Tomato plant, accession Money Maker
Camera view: horizontal (90 deg, fisheye); turntable rotation: 30 degrees
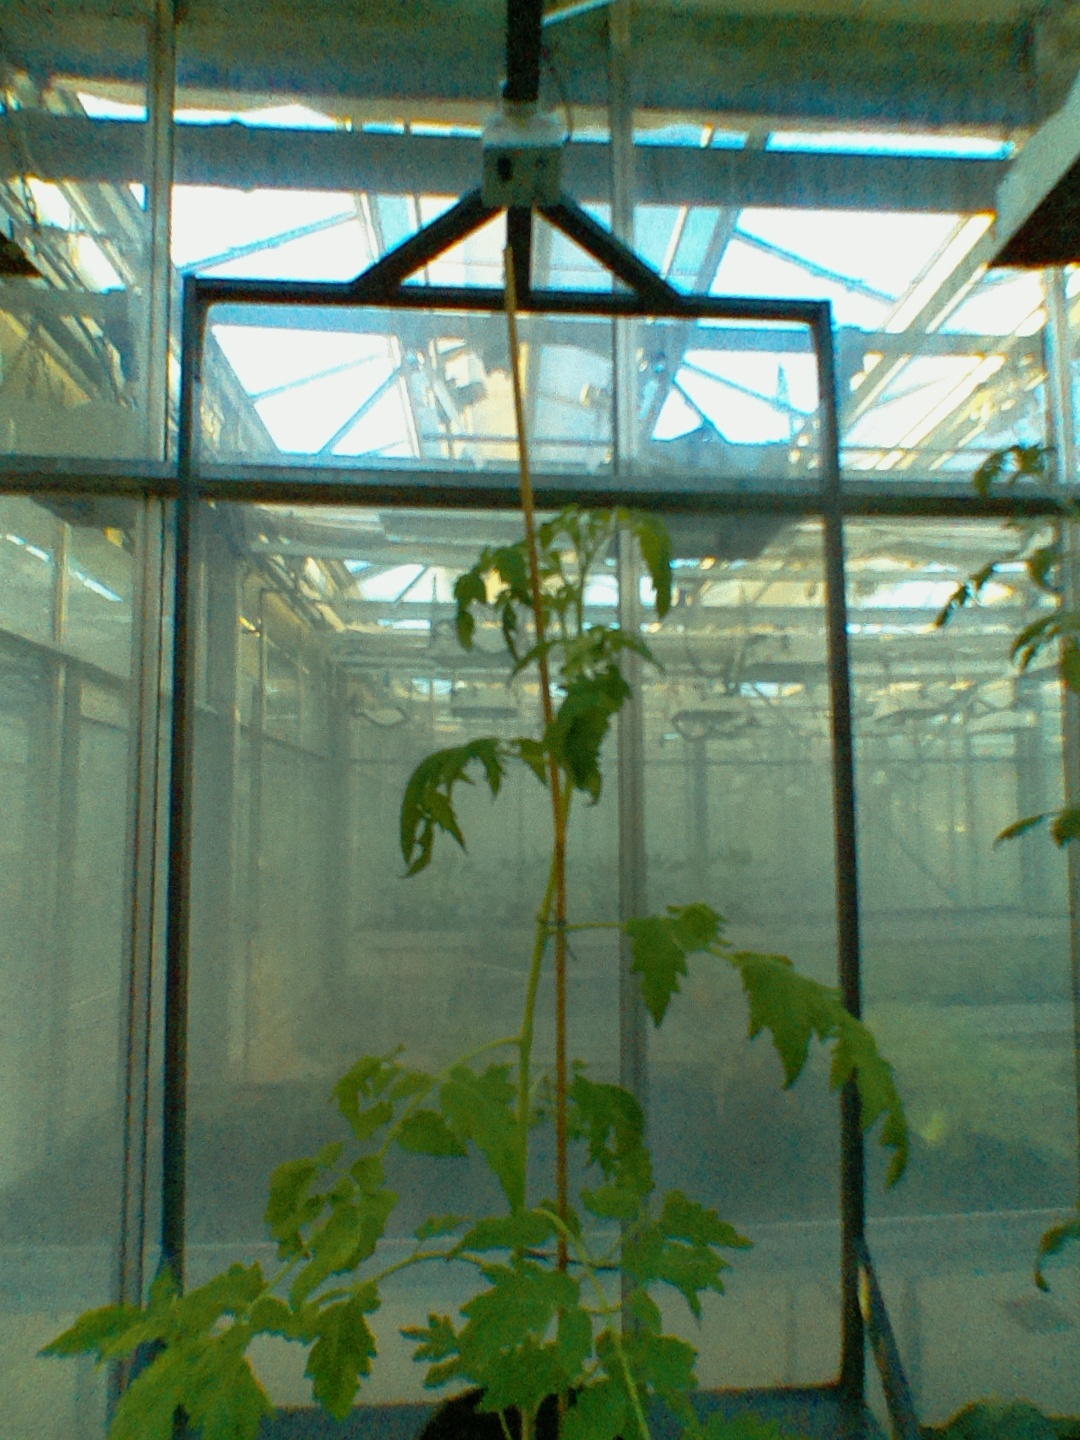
BBCH growth stage 22: 20%-30% Side shoots formed